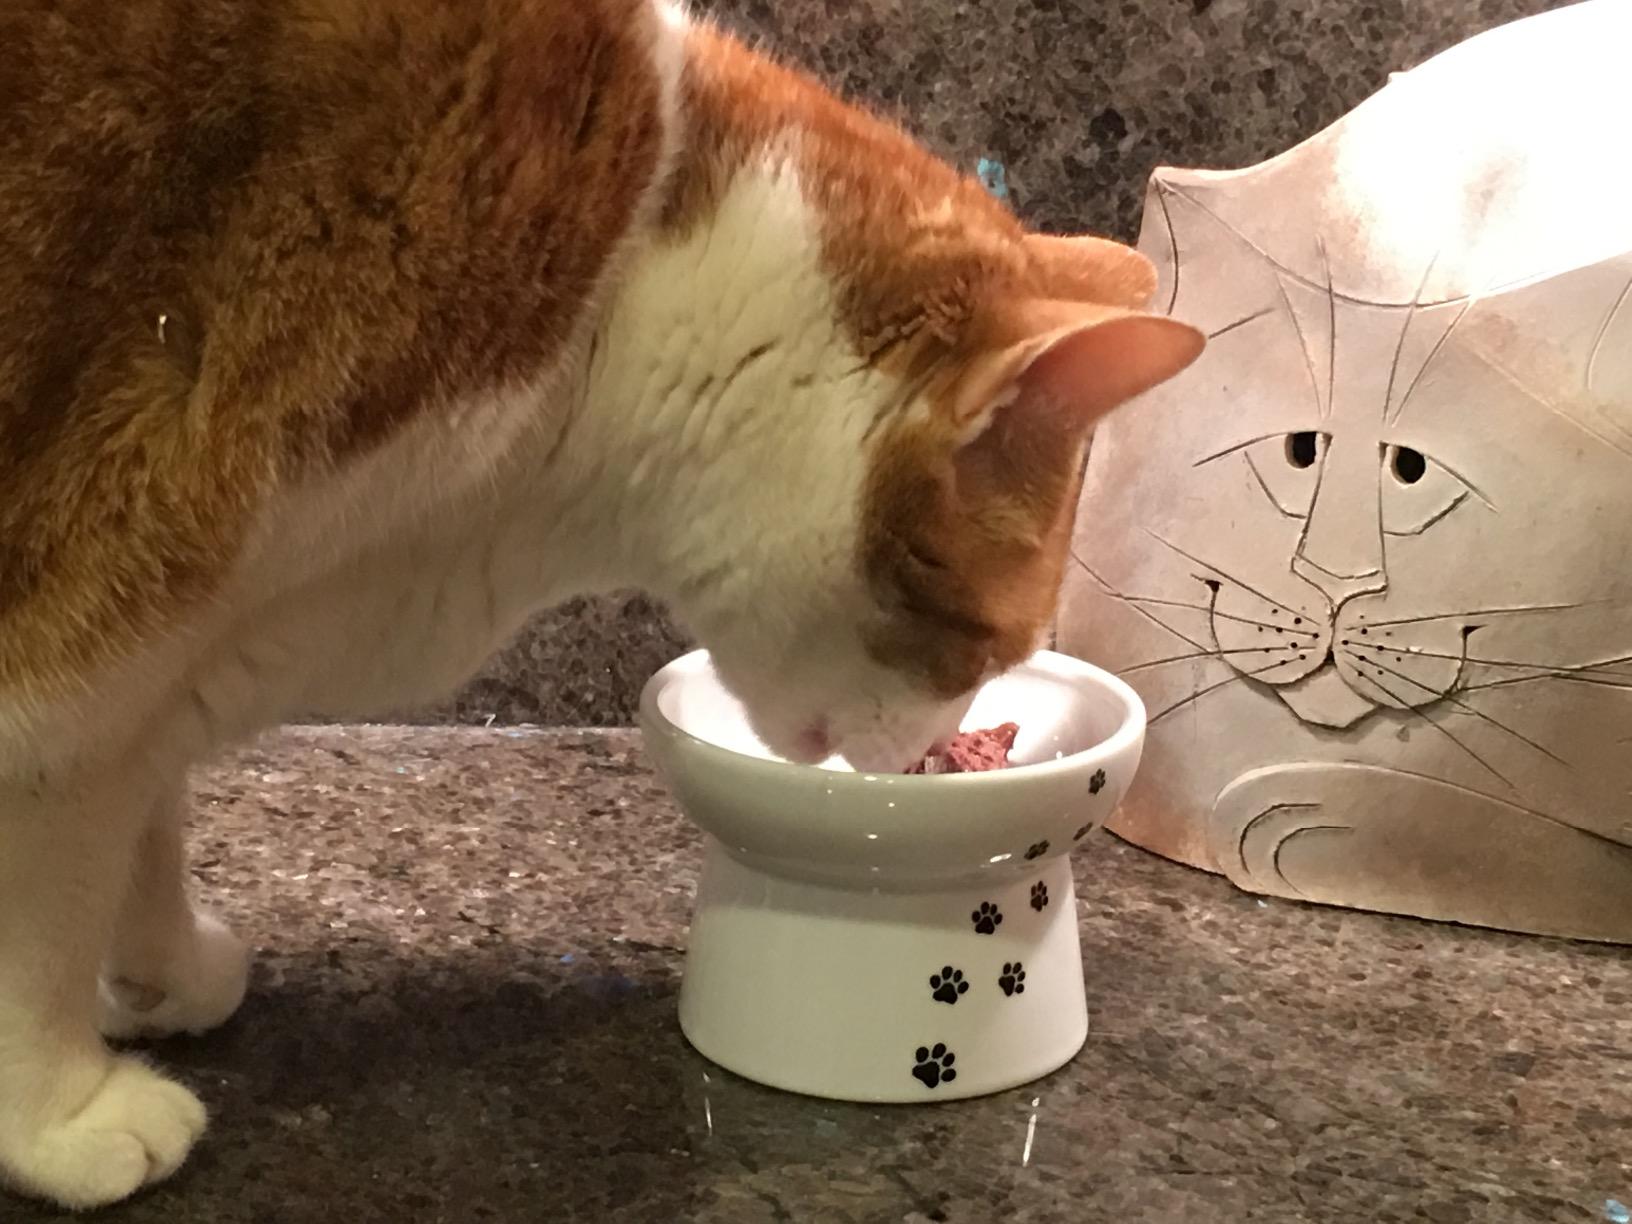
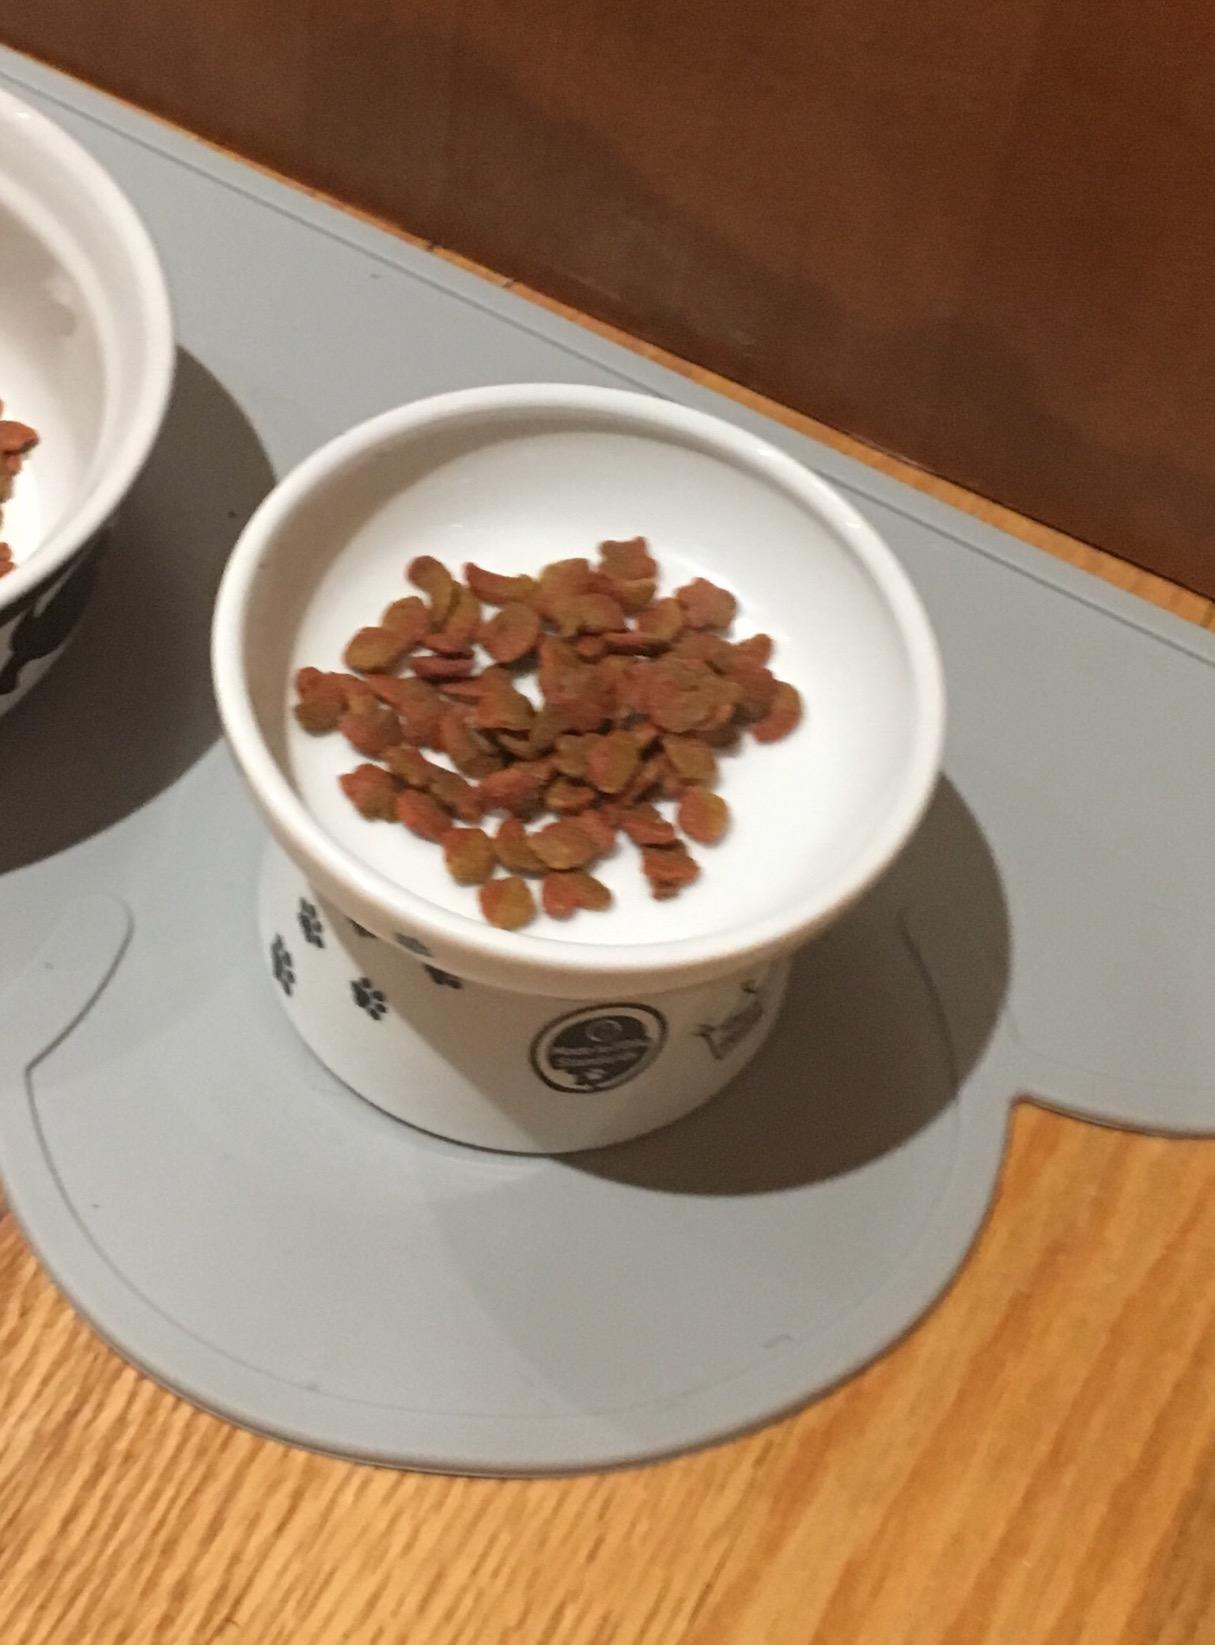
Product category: items_bowl
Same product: yes